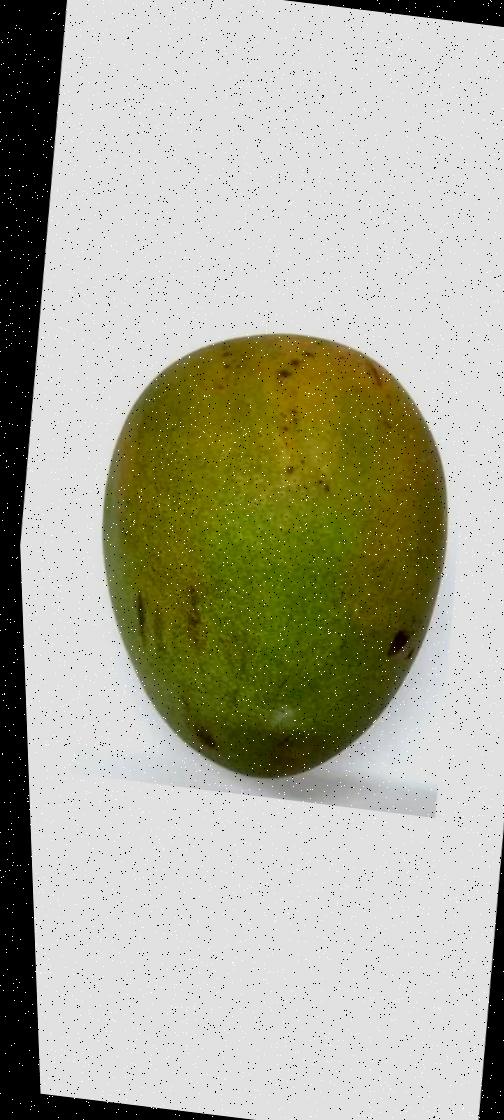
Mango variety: Himsagor